Creedmoor Psychiatric Center

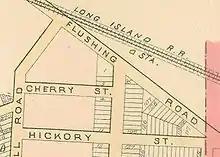
Creedmoor station in 1891

The hospital's name is a portmanteau derived from Creed - the name of the previous family who owned a farm at the site - and apparent geographical similarities to the British "moorlands". The local railroad station - on a line running from Long Island City to Bethpage - took the name "Creedmoor;" apparently coined by British visitors in reference to the local geography and former use of the site as a rifle range having been reminiscent of the moors back in Britain, owing to the designation "Creed's Moor."